Max Lerner

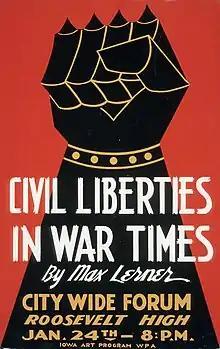
Poster for a lecture by Max Lerner in Des Moines, Iowa, 1940

After receiving his doctorate, Lerner began work as an editor for the "Encyclopaedia of the Social Sciences" (1927–1932), "The Nation" (1936–1938), and "PM" (1943–1948). Following the sale of "PM", he continued as a contributor to its short-lived successor, the "New York Star", until its dissolution in 1949.